Deadwing

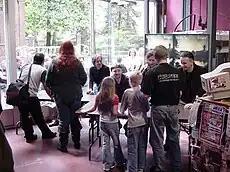
The members of Porcupine Tree during a meet-and-greet at AKA Records on Second Street in Philadelphia on 21 May 2005.

In a comment on the loudness war, Steven Wilson mentioned how he considered placing a message on record sleeves that reads as follows: "Please note that this record may not be mastered as loudly as some of the other records in your collection. This is in order to retain the dynamic range and subtlety of the music. Please, use your volume knob." Conversely, the CD version of the album has been proven to contain clipping and dynamic range compression, whereas the 5.1 surround mix on the DVD-A version does not. However, subsequent releases "Fear of a Blank Planet" and "Nil Recurring" are mastered at lower levels, preserving more of their original dynamic range.